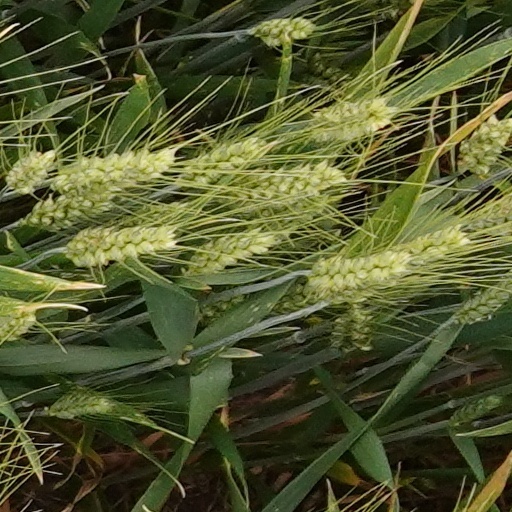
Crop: wheat